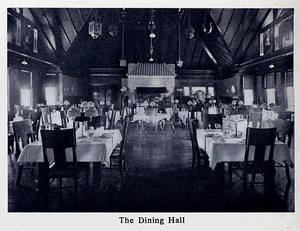
Le Bennett College est une ancienne université pour femmes fondée en 1890 et située dans la ville de Millbrook dans l'État de New York. Elle a fermé en 1978.